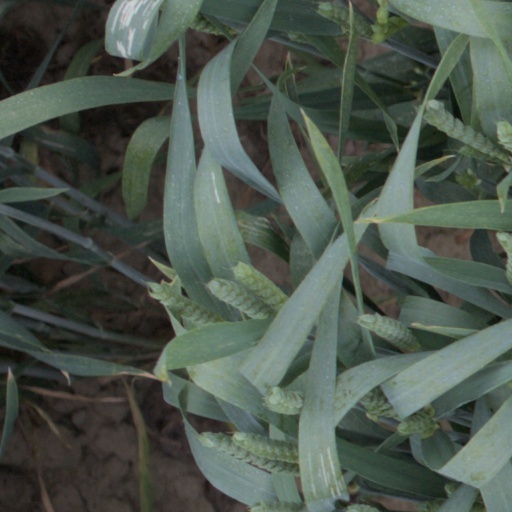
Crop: wheat